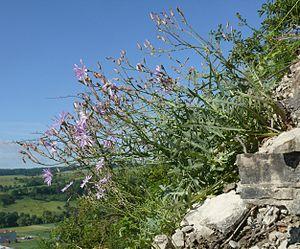
La Laitue, au sens botanique du terme, est un genre de plante annuelle de la famille des Astéracées dont certaines espèces sont cultivées pour leurs feuilles tendres consommées comme salade verte. Ce genre comprend plus de 100 espèces. La laitue la plus cultivée est l'espèce Lactuca sativa à partir de laquelle les jardiniers ont sélectionné de nombreuses variétés et cultivars.